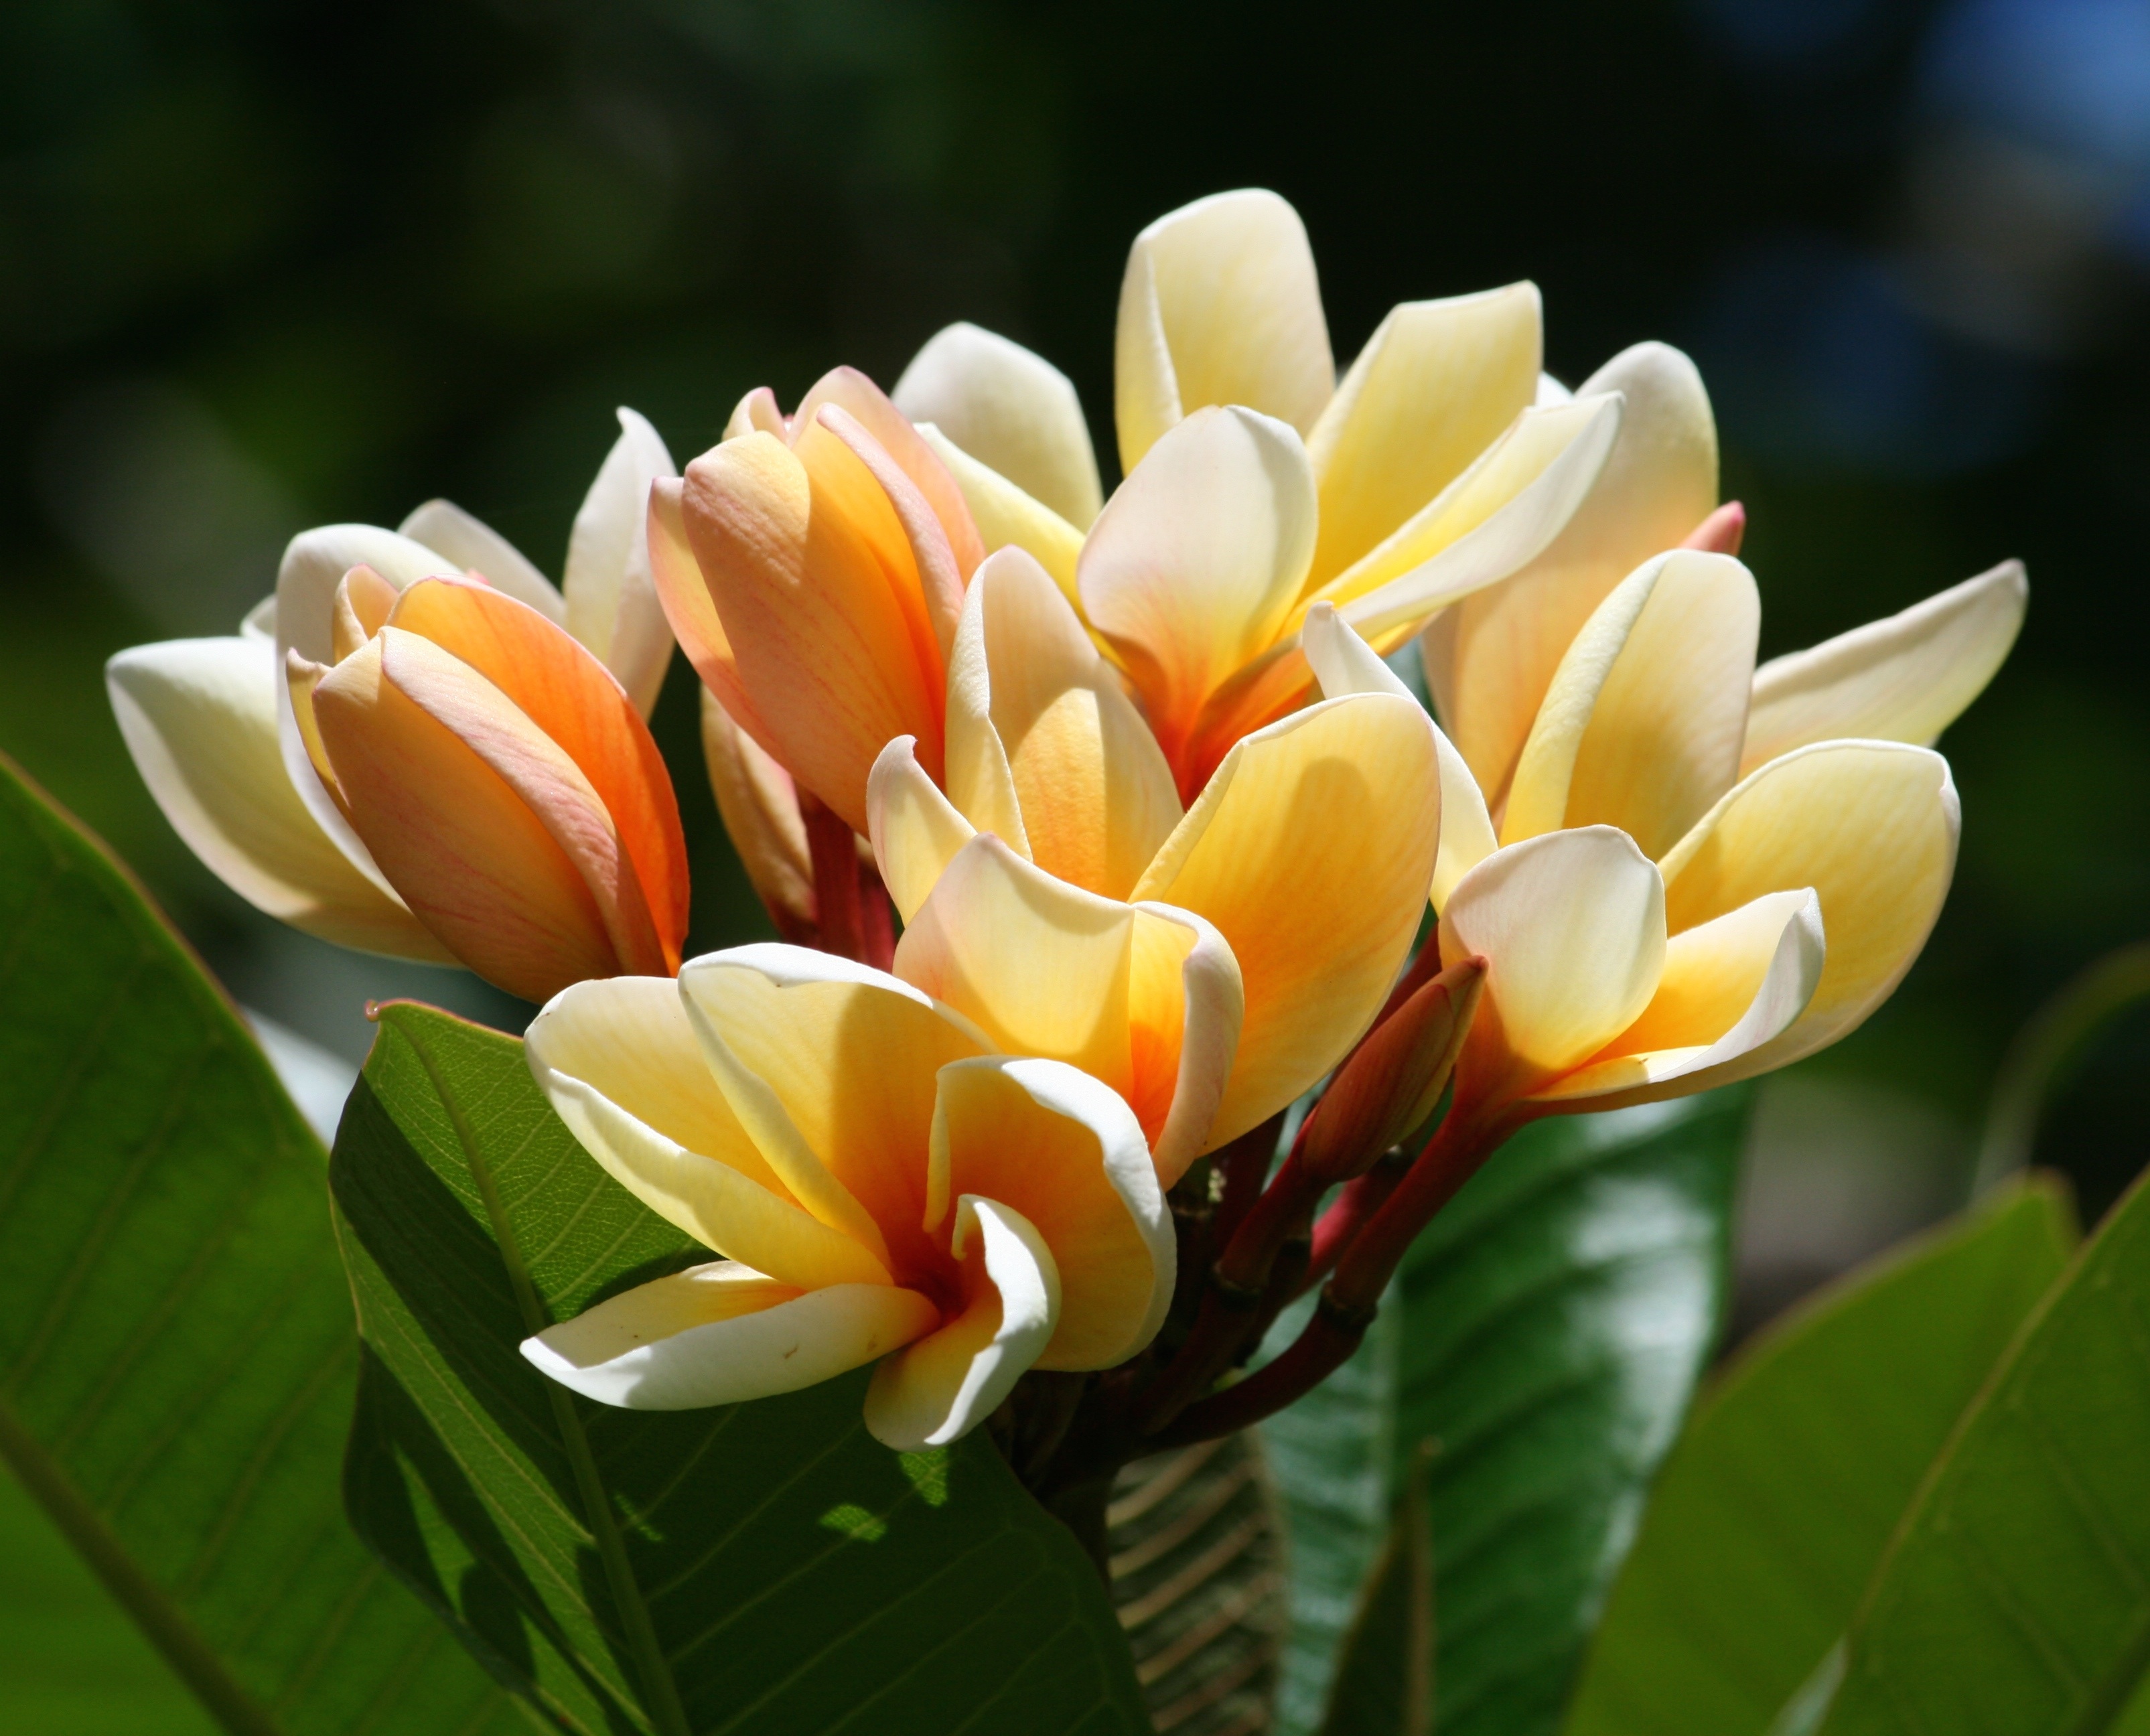
blossom, plant, white, leaf, flower, petal, summer, spring, tropical, natural, botany, blooming, yellow, garden, flora, flowers, exotic, hawaiian, aloha, plumeria, macro photography, flowering plant, land plant